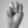
ASL letter: M